Asuravamsam

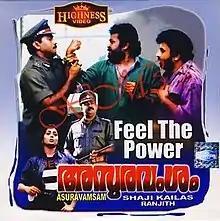

Asuravamsam is a 1997 Indian Malayalam-language action drama film written by Ranjith and directed by Shaji Kailas, with cinematography by V. Manikandan. The film stars Manoj K. Jayan, Siddique, Biju Menon, Narendra Prasad, Sai Kumar, Priya Raman and Chippy.